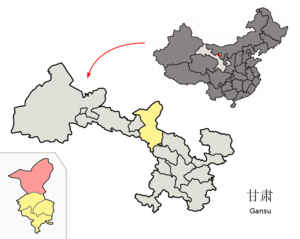
Le xian de Minqin est un district administratif de la province du Gansu en Chine. Il est placé sous la juridiction de la ville-préfecture de Wuwei.